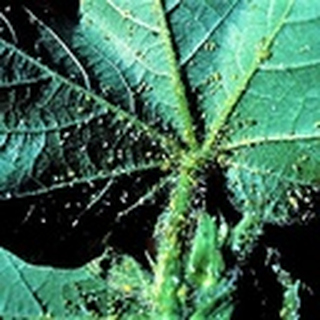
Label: cotton_aphids